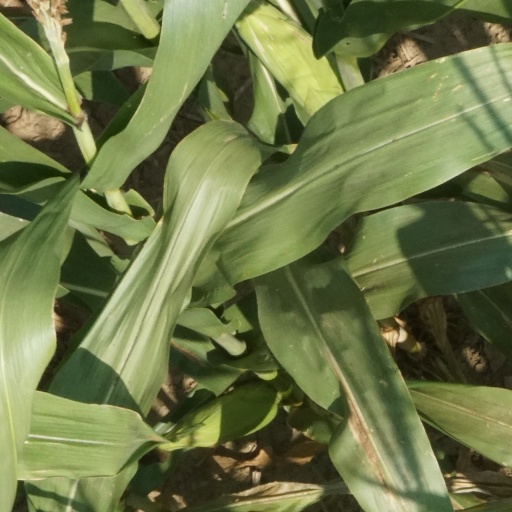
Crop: maize; corn